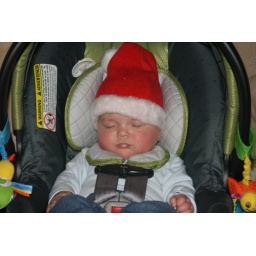
Dad thought he looked cute sleeping in his seat.